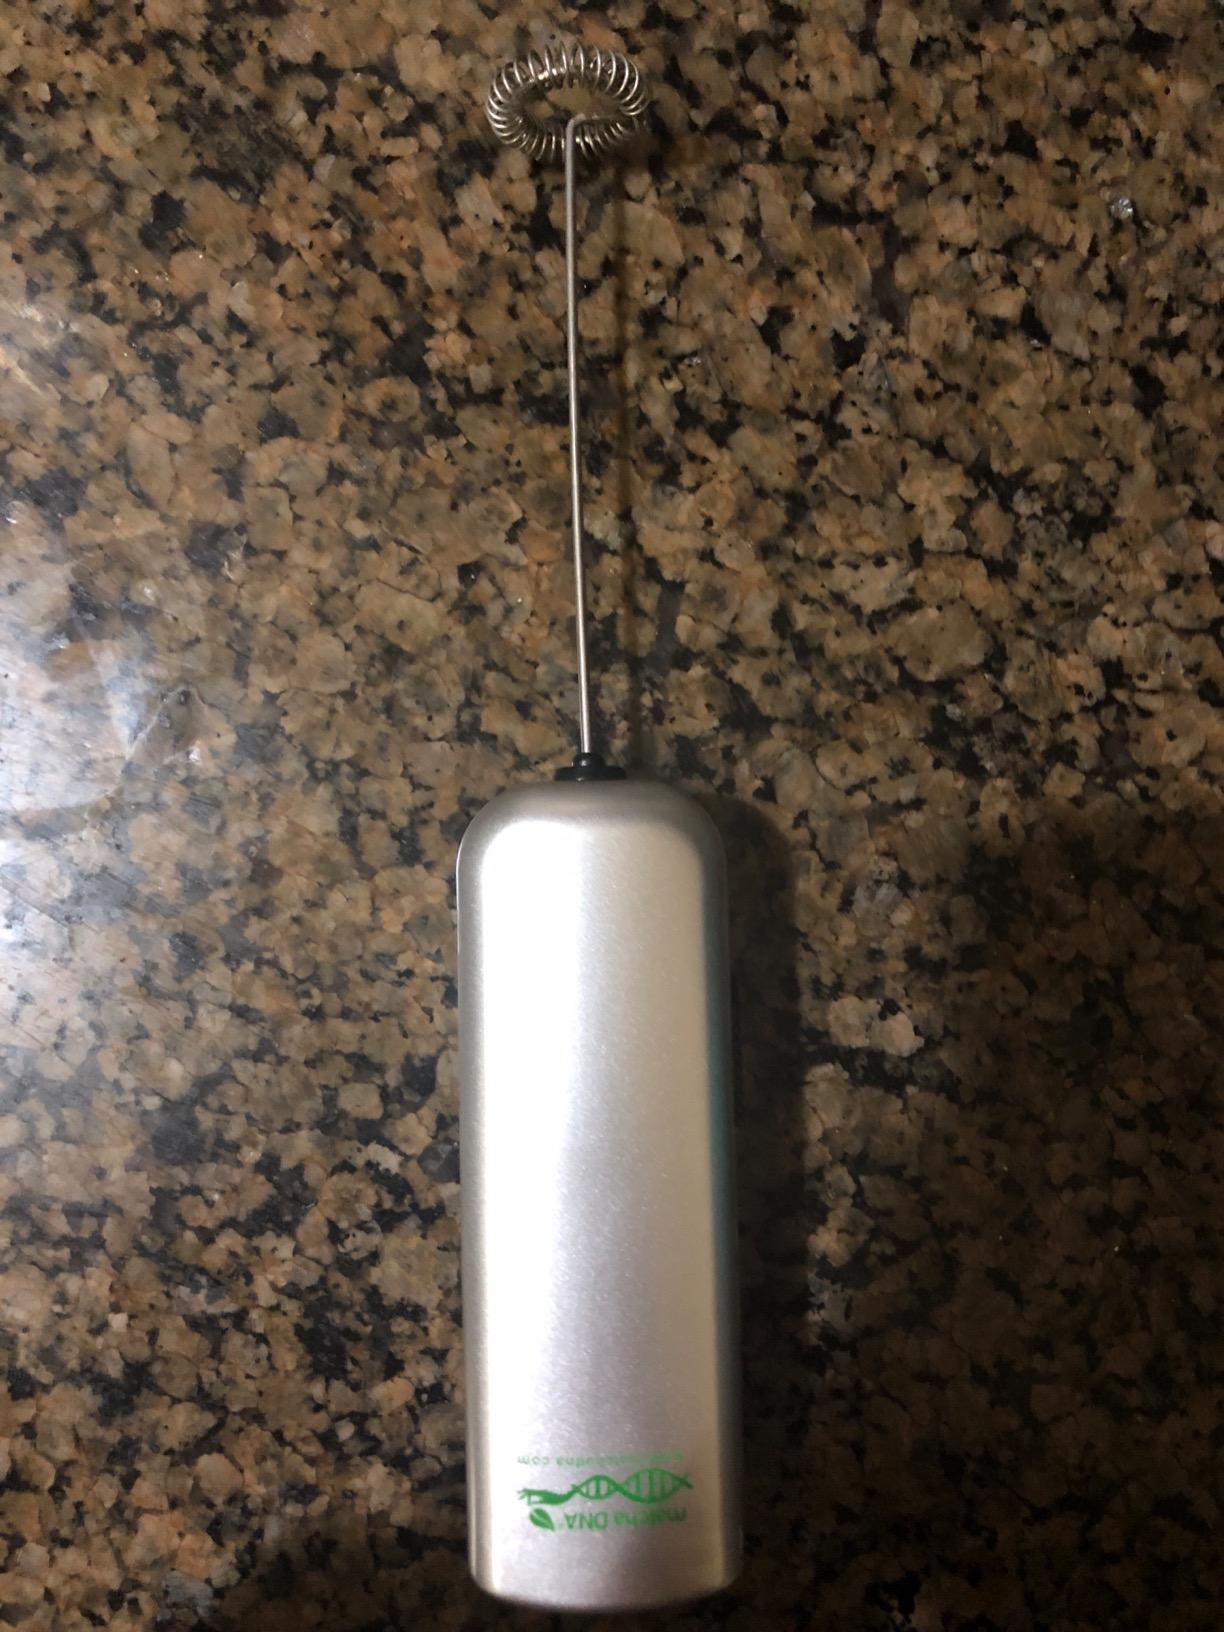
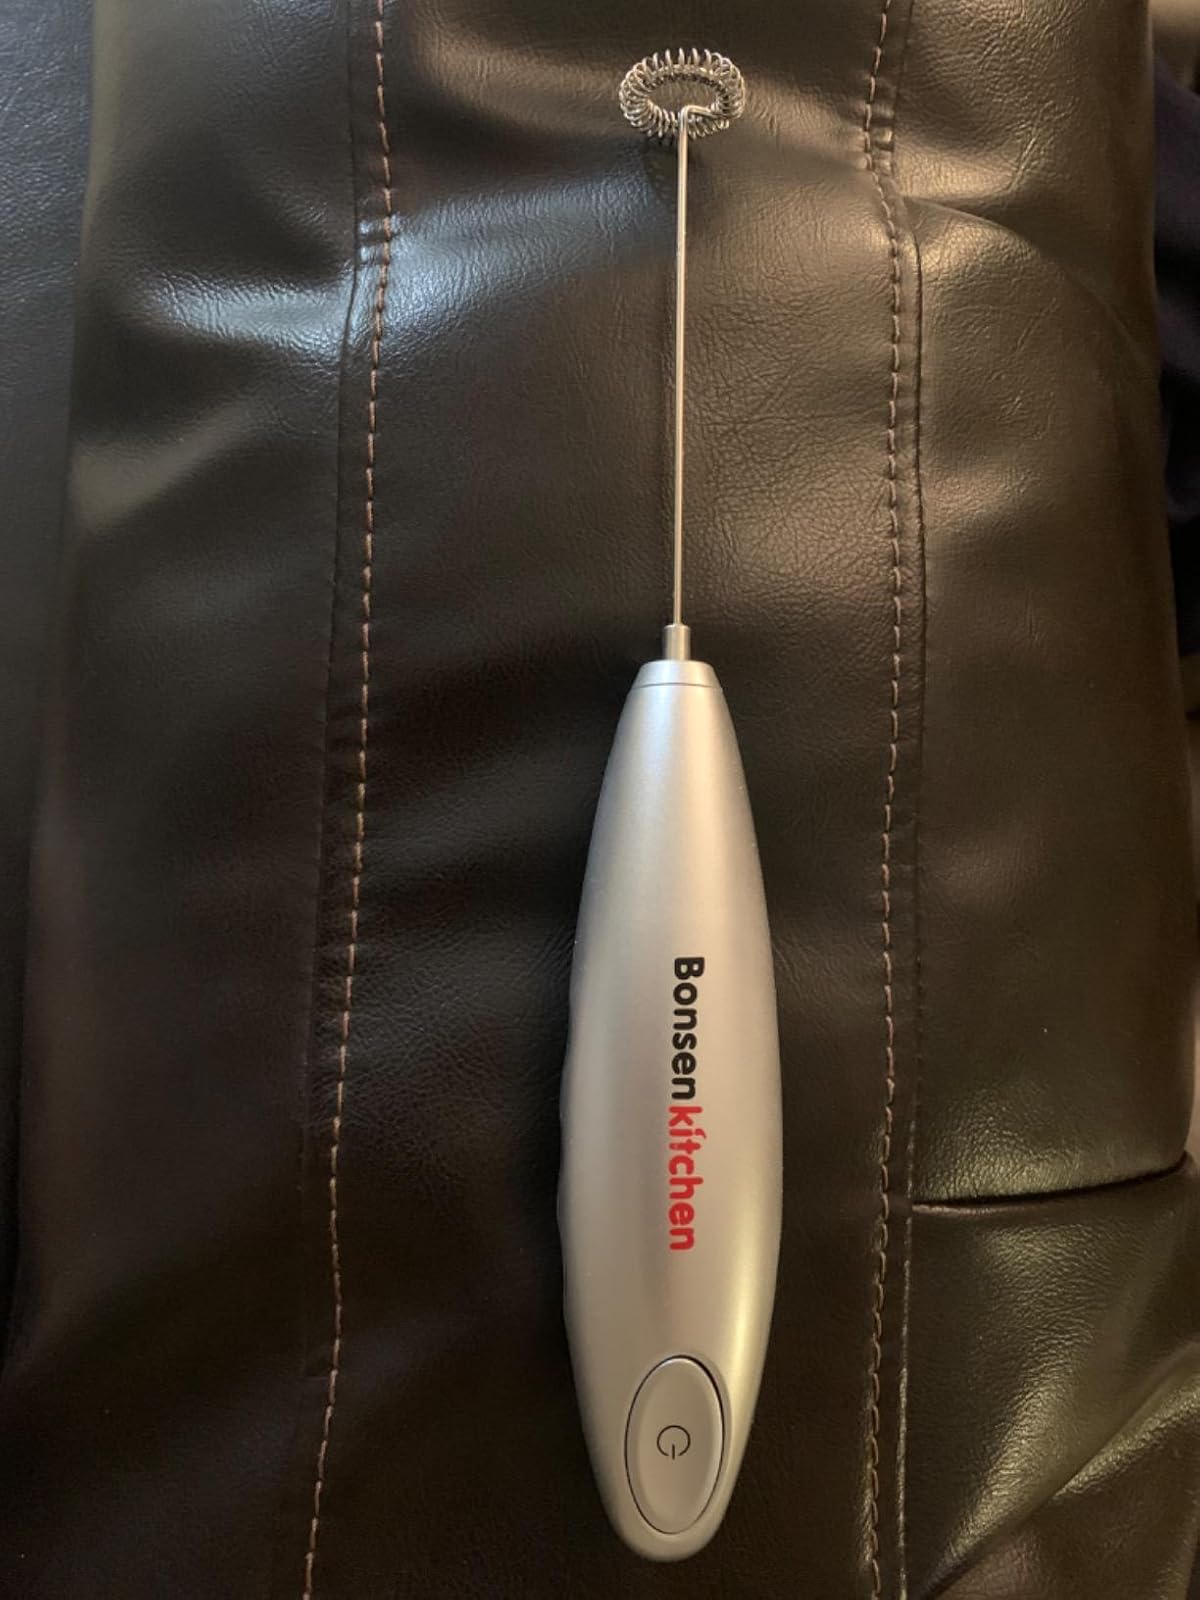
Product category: items_mixer
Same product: no